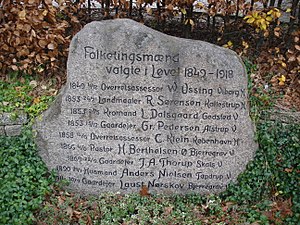
Løvelkredsen
Mindesten i Mindelunden i Løvel for Løvelkredsens folketingsmænd
Mindesten over Løvelkredsens folketingsmænd i Løvel Mindelund
Løvelkredsen var en valgkreds 1849-1918. 1920-70 var kredsen en opstillingskreds i Viborg Amtskreds. Kredsen blev nedlagt i 1970, mens Gustav Holmberg, der havde været kandidat i kredsen, fortsatte som egnens folketingsmedlem frem til 1979.